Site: brandenburg
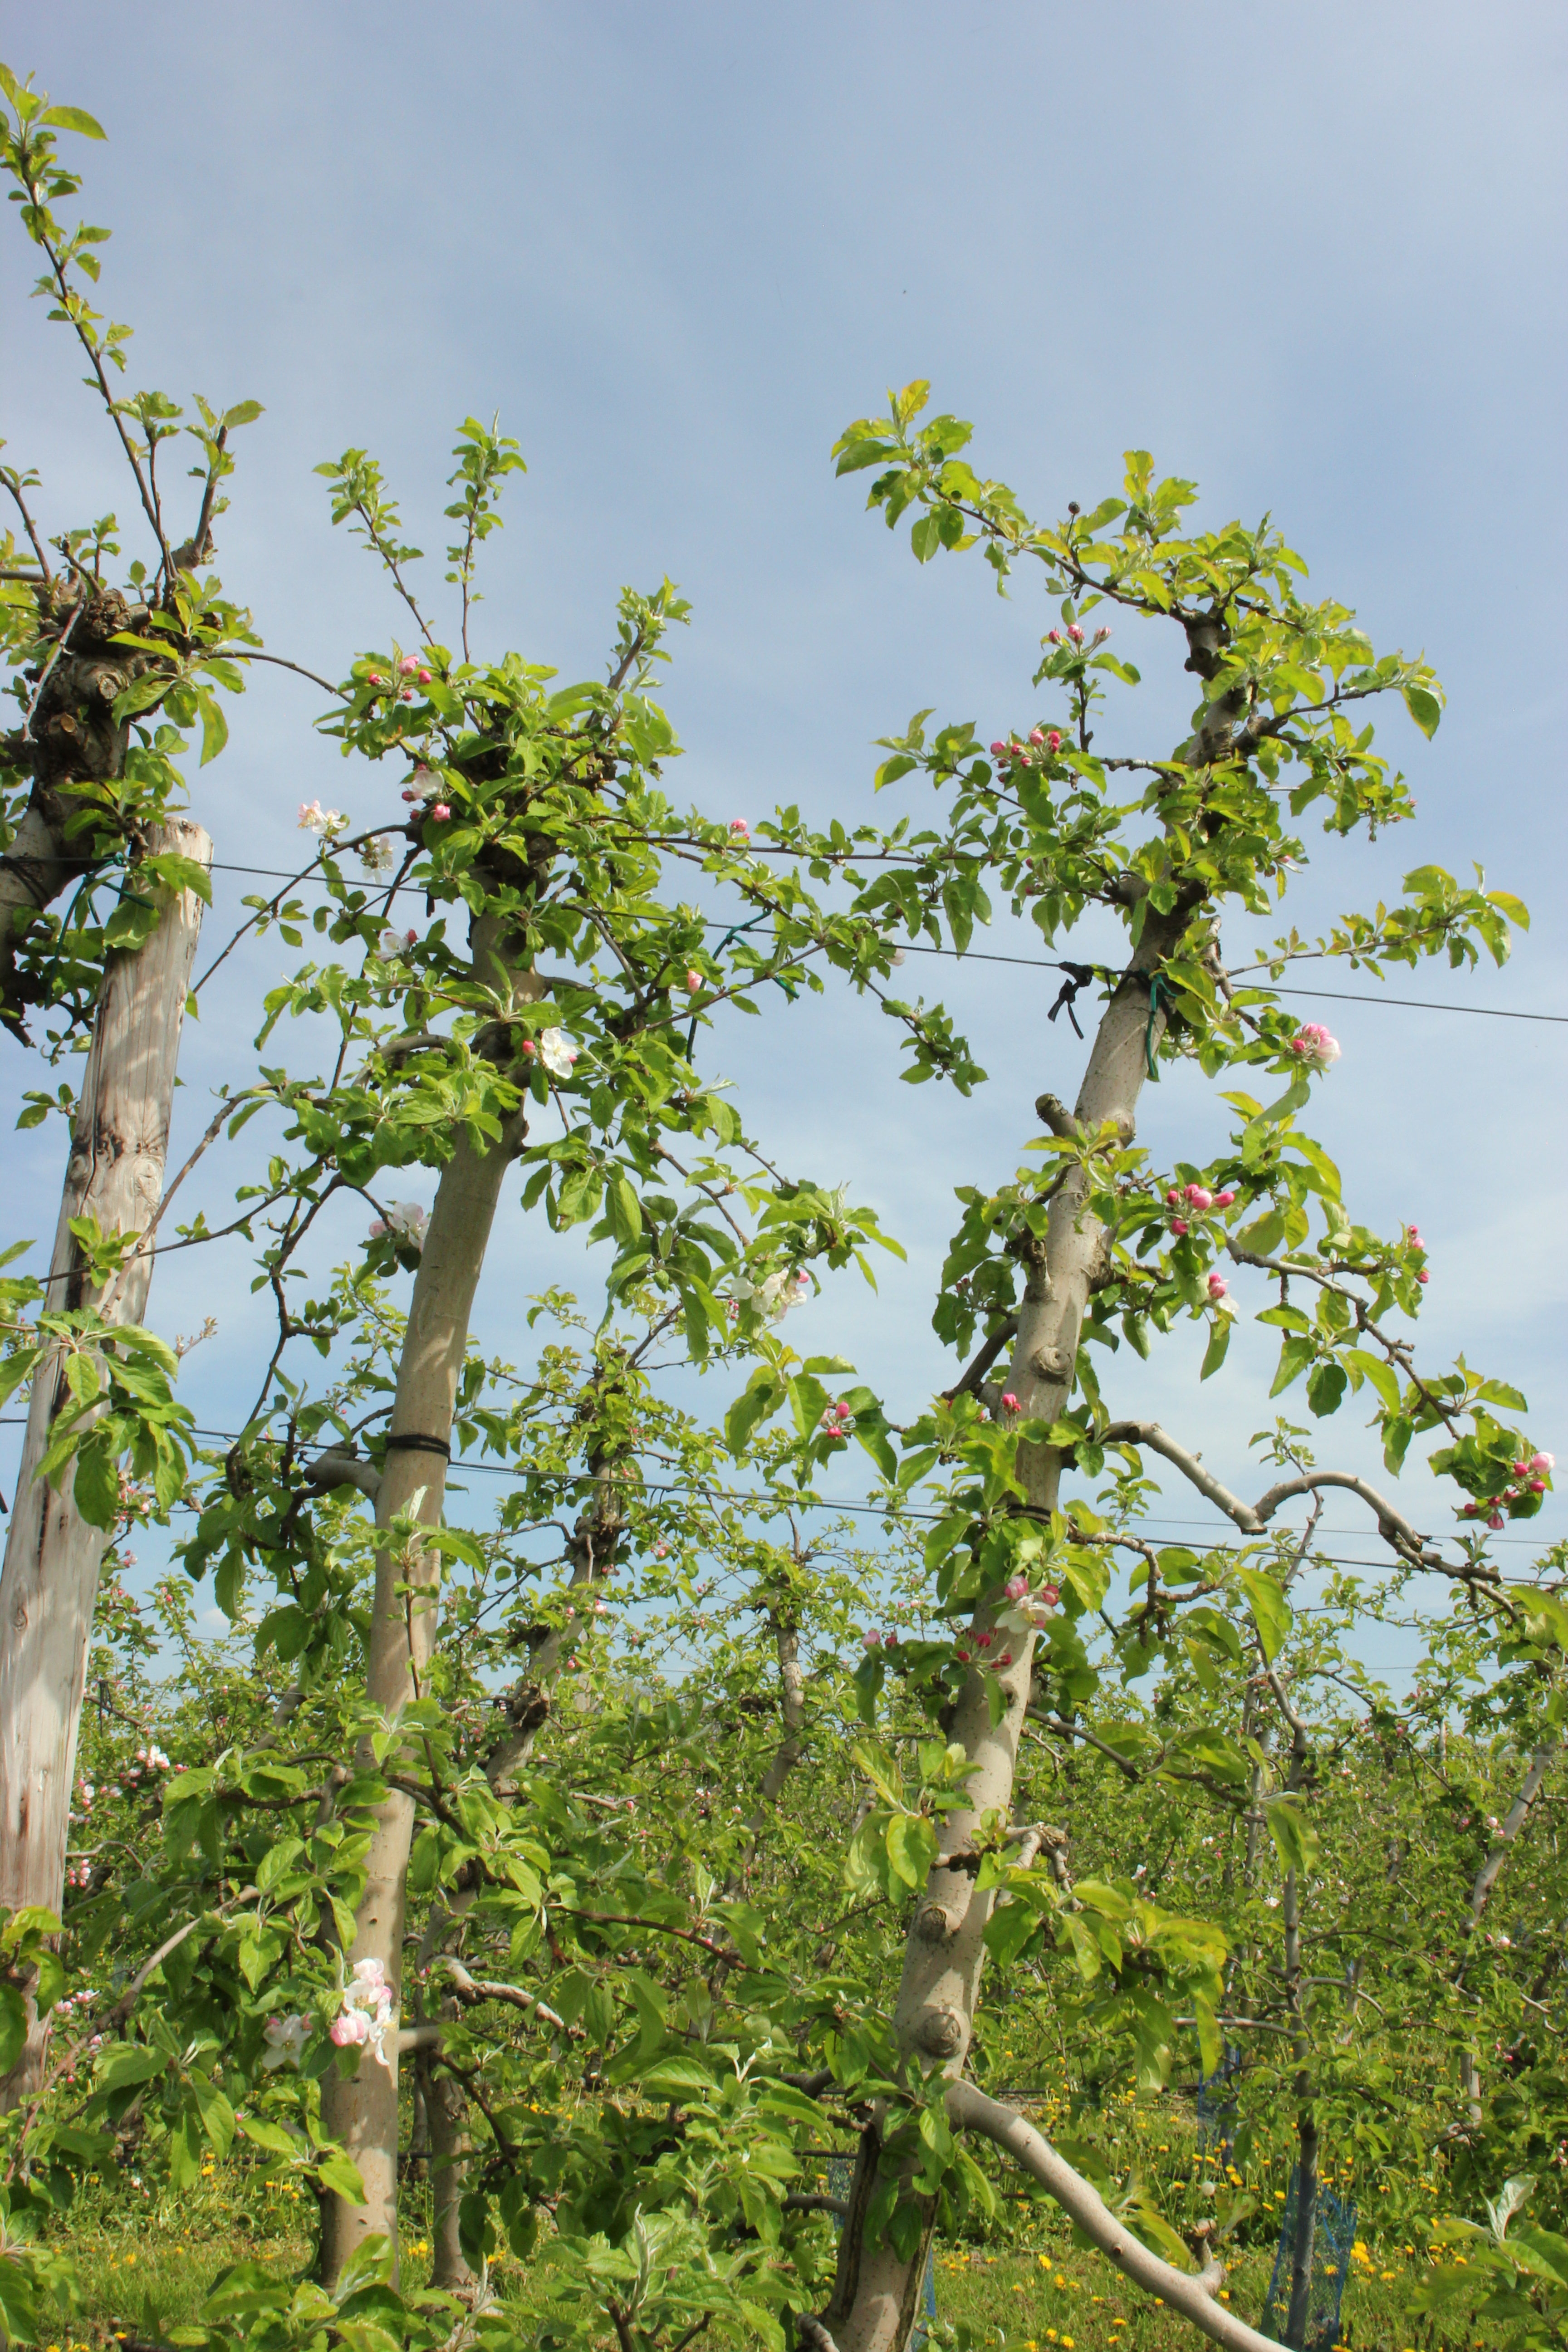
Growth stage (BBCH 60): Flowering